Nine auspicious Thai desserts

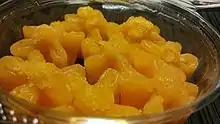
Thong Yip

"Thong yip" is made by mixing egg yolks and flour, which are then cooked in a syrup (sugar stewed in jasmine-scented water); each piece is then moulded into the shape of a five-pointed star, and placed in a China cup to set.